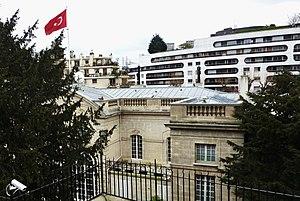
Ambassade de Turquie en France, Paris Türkçe: Türkiye Cumhuriyeti Paris Büyükelçiliği Object location48°